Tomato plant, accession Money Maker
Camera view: bottom (45 deg); turntable rotation: 60 degrees
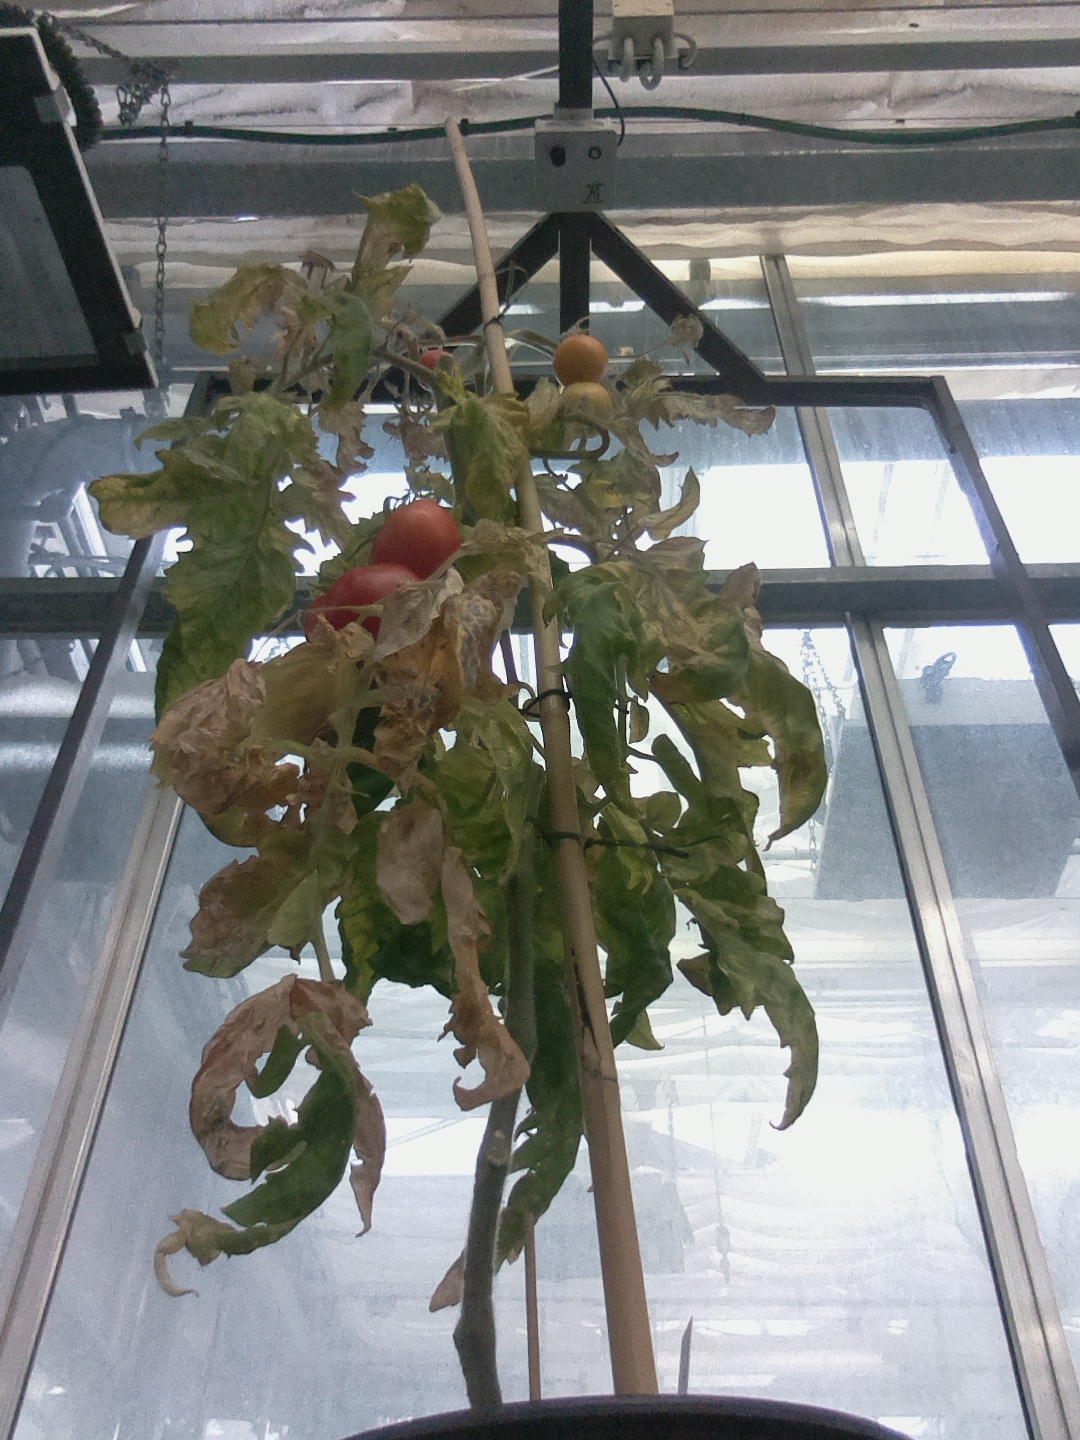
BBCH growth stage 88: 80%-90% of fruits show typical fully ripe color